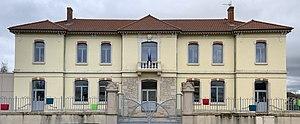
École Théodore Mercier, Saint-Jean-sur-Veyle.
Saint-Jean-sur-Veyle est une commune française, située dans le département de l'Ain en région Auvergne-Rhône-Alpes. Peuplée de 1149 habitants en 2017, elle fait partie de la Bresse savoyarde non loin de la Dombes, du Mâconnais et du Beaujolais et connaît une croissance démographique depuis quelques années.